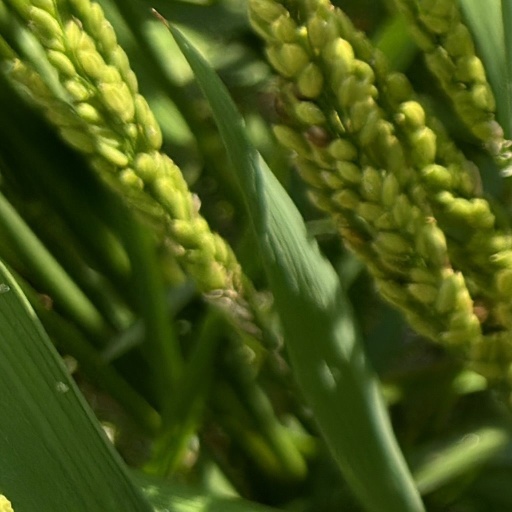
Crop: rice